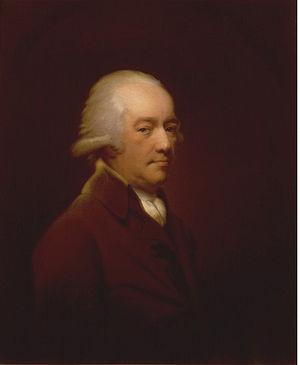
Samuel Ward est un homme d'affaires britannique qui était propriétaire à Derby et à Richmond, en Angleterre. Il fut dans sa jeunesse goûteur pour Bonnie Prince Charlie, qui l'en récompensa d'une bague de diamant. Celle-ci figure aujourd'hui dans la collection du Derby Museum and Art Gallery, de même que le portrait que fit de lui Joseph Wright.